2020 Lekki shooting

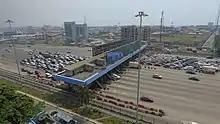
The Lekki toll gate, protesters were concentrated on the road in front of the gate pictured

On the night of 20 October 2020, at about 6:50p.m., members of the Nigerian Army opened fire on unarmed End SARS protesters at the Lekki toll gate (Admiralty Circle Plaza) in Lagos State, Nigeria. Amnesty International stated that at least 12 protesters were killed during the shooting. A day after the incident, on 21 October, the governor of Lagos State, Babajide Sanwo-olu, denied reports of any loss of lives, but later admitted in an interview with a CNN journalist that "only two persons were killed".